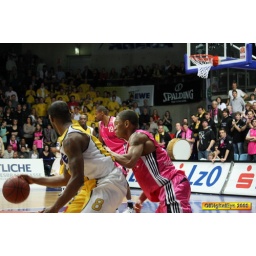
oldenburg ewe baskets vs bonn foto by OlDigitalEye 2009 01 31 8097_2